Harbor Springs, Michigan

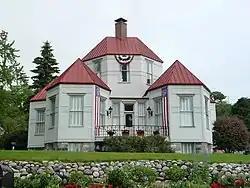
Ephraim Shay's hexagonally shaped house.

Ephraim Shay (1839–1916) is known for his invention of the Shay locomotive. The hexagonal-shaped house he built in downtown Harbor Springs is listed on the National Register of Historic Places. The local elementary school is named after him.